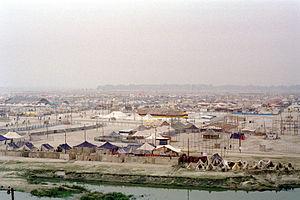
Site de la Kumbhamela à Allâhâbâd en 2001
La Kumbh Mela ou Kumbha Mela est un pèlerinage hindou organisé quatre fois tous les douze ans et qui a lieu, à tour de rôle, dans les villes saintes de Prayagraj, Haridwar, Ujjain et Nashik.
Prayagraj, anciennement Allahabad, est une ville indienne du sud de l’État d’Uttar Pradesh, capitale de l'une des 18 divisions territoriales de cet État et du District de Prayagraj.